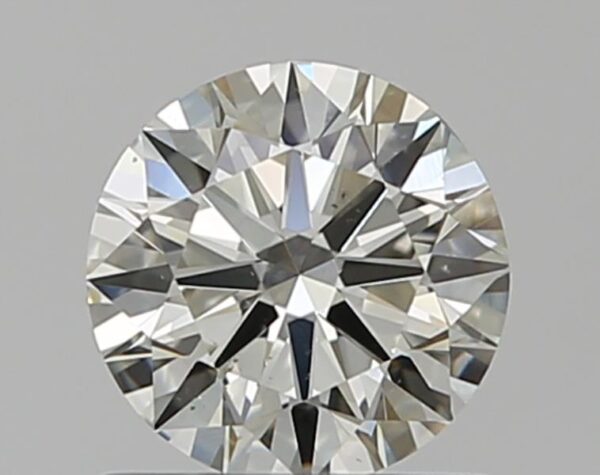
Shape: round
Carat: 0.7
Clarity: VS2
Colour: K
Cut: EX
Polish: EX
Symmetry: EX
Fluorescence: F
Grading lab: GIA
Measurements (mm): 5.66 x 5.7 x 3.47